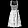
Label: Dress